Renua

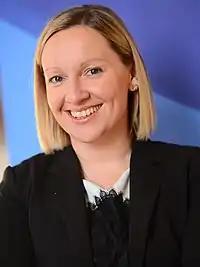
Lucinda Creighton was the party's primary founder and its first leader

The new party was launched in Dublin on Friday 13 March 2015, followed by media appearances by its leading members. Creighton and party president Eddie Hobbs appeared on RTÉ's "The Late Late Show" to explain their policies. Hobbs denied he was planning to stand for election, although the party's website claimed that he would be a candidate.